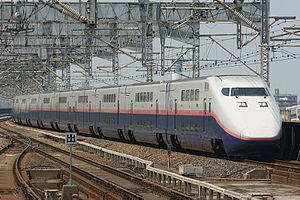
Le Shinkansen est le système de train à grande vitesse en service au Japon. Ce nom désigne aussi bien les trains que l'infrastructure. L'utilisation d'un ensemble de lignes réservées et les techniques employées ont fait du Shinkansen un précurseur et du Japon le pionnier de la grande vitesse ferroviaire lors de sa mise en service en 1964. Les rames du Shinkansen sont aujourd'hui mondialement reconnues pour leur confort, leur fiabilité et leur sécurité, ainsi que pour leur gestion des plus rigoureuses.
Les Shinkansen série E1 étaient une série de 6 rames automotrices électriques à grande vitesse appartenant à la JR East et exploitées de 1994 à 2012 sur les lignes Shinkansen Tōhoku puis Jōetsu au Japon. Ces rames furent les premiers modèles de Shinkansen à deux niveaux mis en service.
La liste qui suit est une liste de trains à grande vitesse limitée aux rames roulantes conventionnelles qui ont été, sont ou seront en service commercial sous peu.